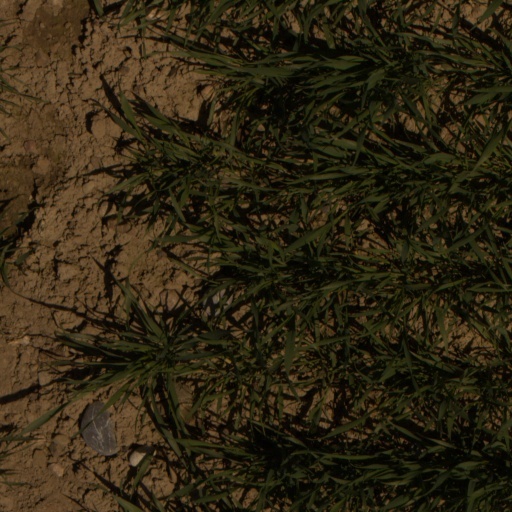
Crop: wheat